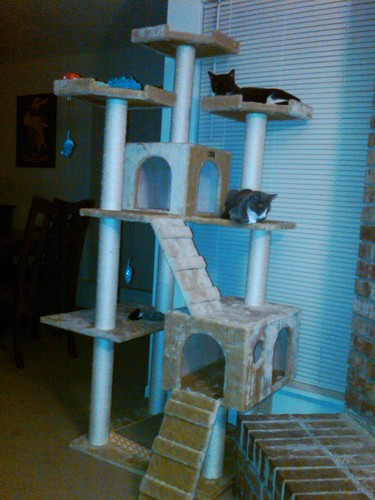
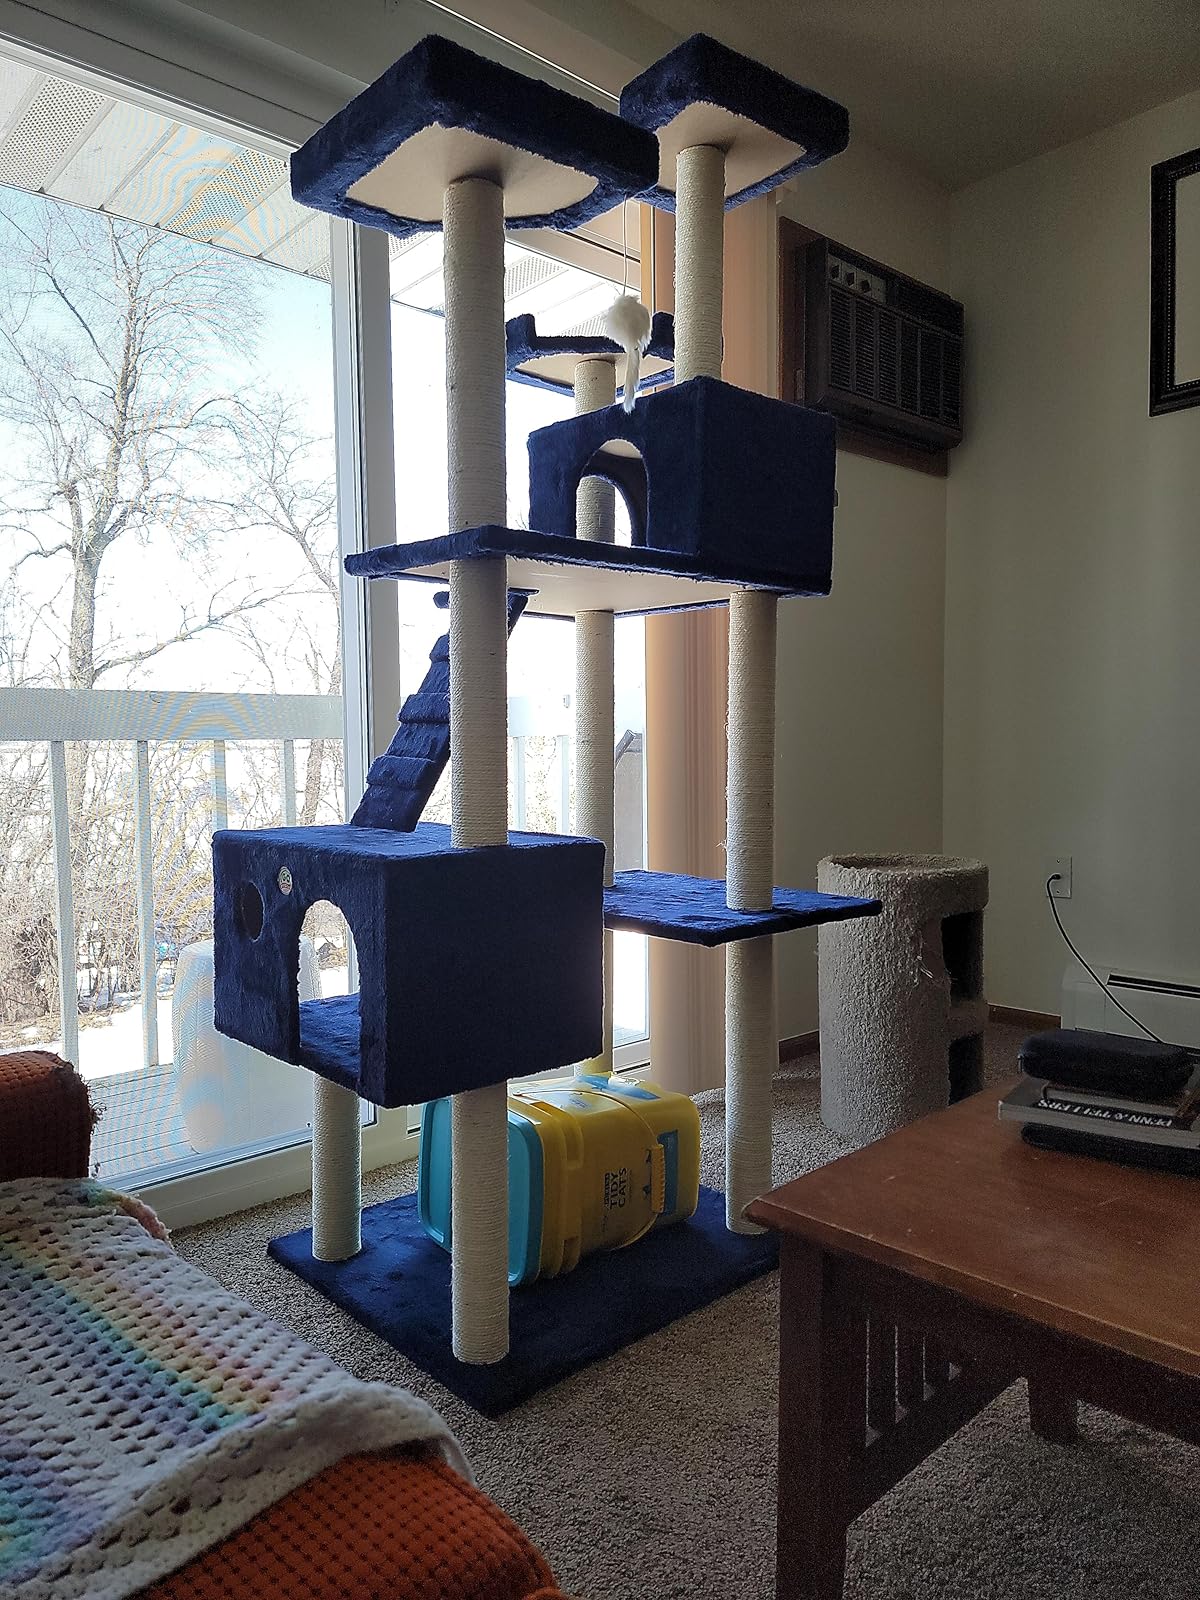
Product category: items_cat tree
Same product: no